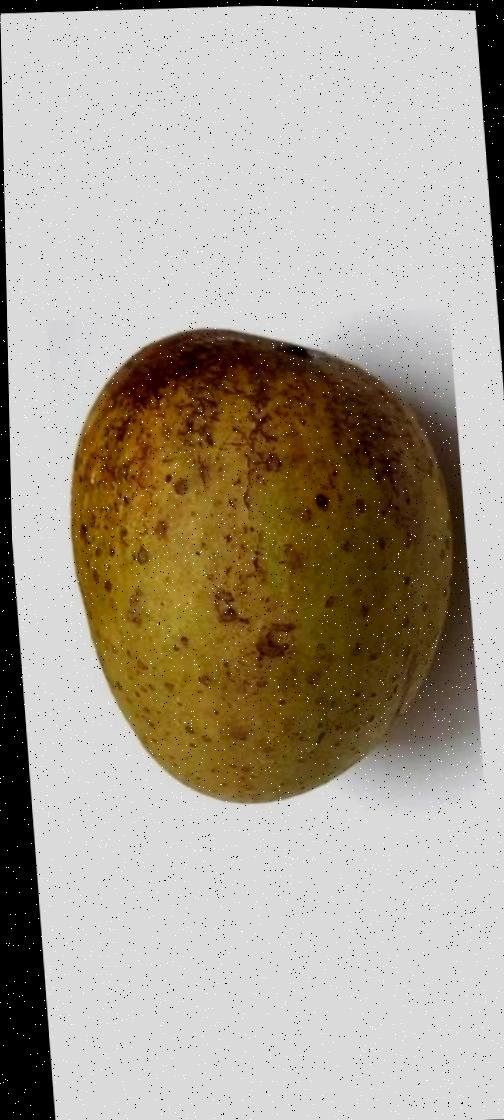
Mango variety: Gourmoti